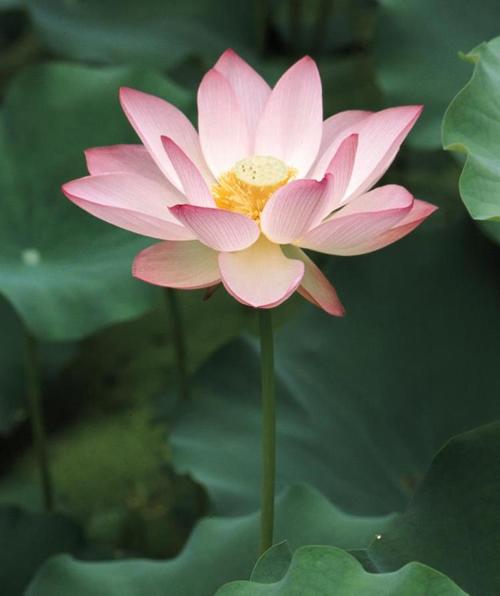
Label: lotus